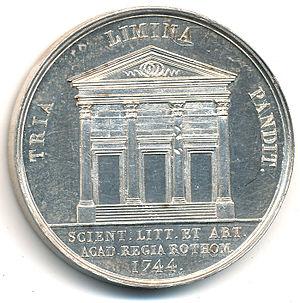
Académie de Rouen 1744, Revers de la médaille en argent, 33 mm, Gravée par Depaulis
L’Académie des Sciences, Belles-Lettres et Arts de Rouen est une société savante née de la transformation officielle, le 17 juin 1744, par lettres patentes de Louis XV, de réunions d’amis férus de botanique dans un petit jardin du faubourg Bouvreuil.